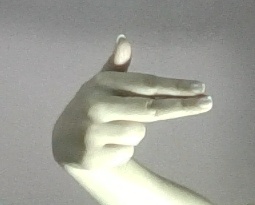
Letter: ghain